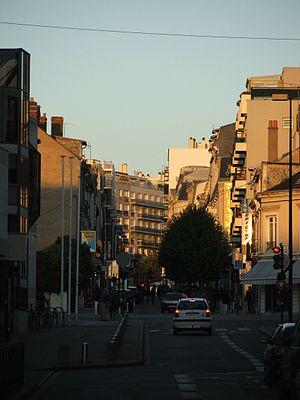
La rue du port au Mans vue en contrebas, dans le quartier des Halles, un soir d'automne au soleil couchant.
Le Quartier des Halles, aussi nommé quartier de la Halle-aux-Toiles, Gambetta-Eperon, et parfois assimilé au quartier des Filles-Dieu est un quartier du Mans, dans la Sarthe. Il fut récemment renommé Courboulay en raison du centre des expositions du même nom s'y trouvant. Il est situé dans le secteur centre et fait donc partie des quartiers du centre-ville. Le quartier est situé en bordure de rivière, sur la rive gauche de la Sarthe.